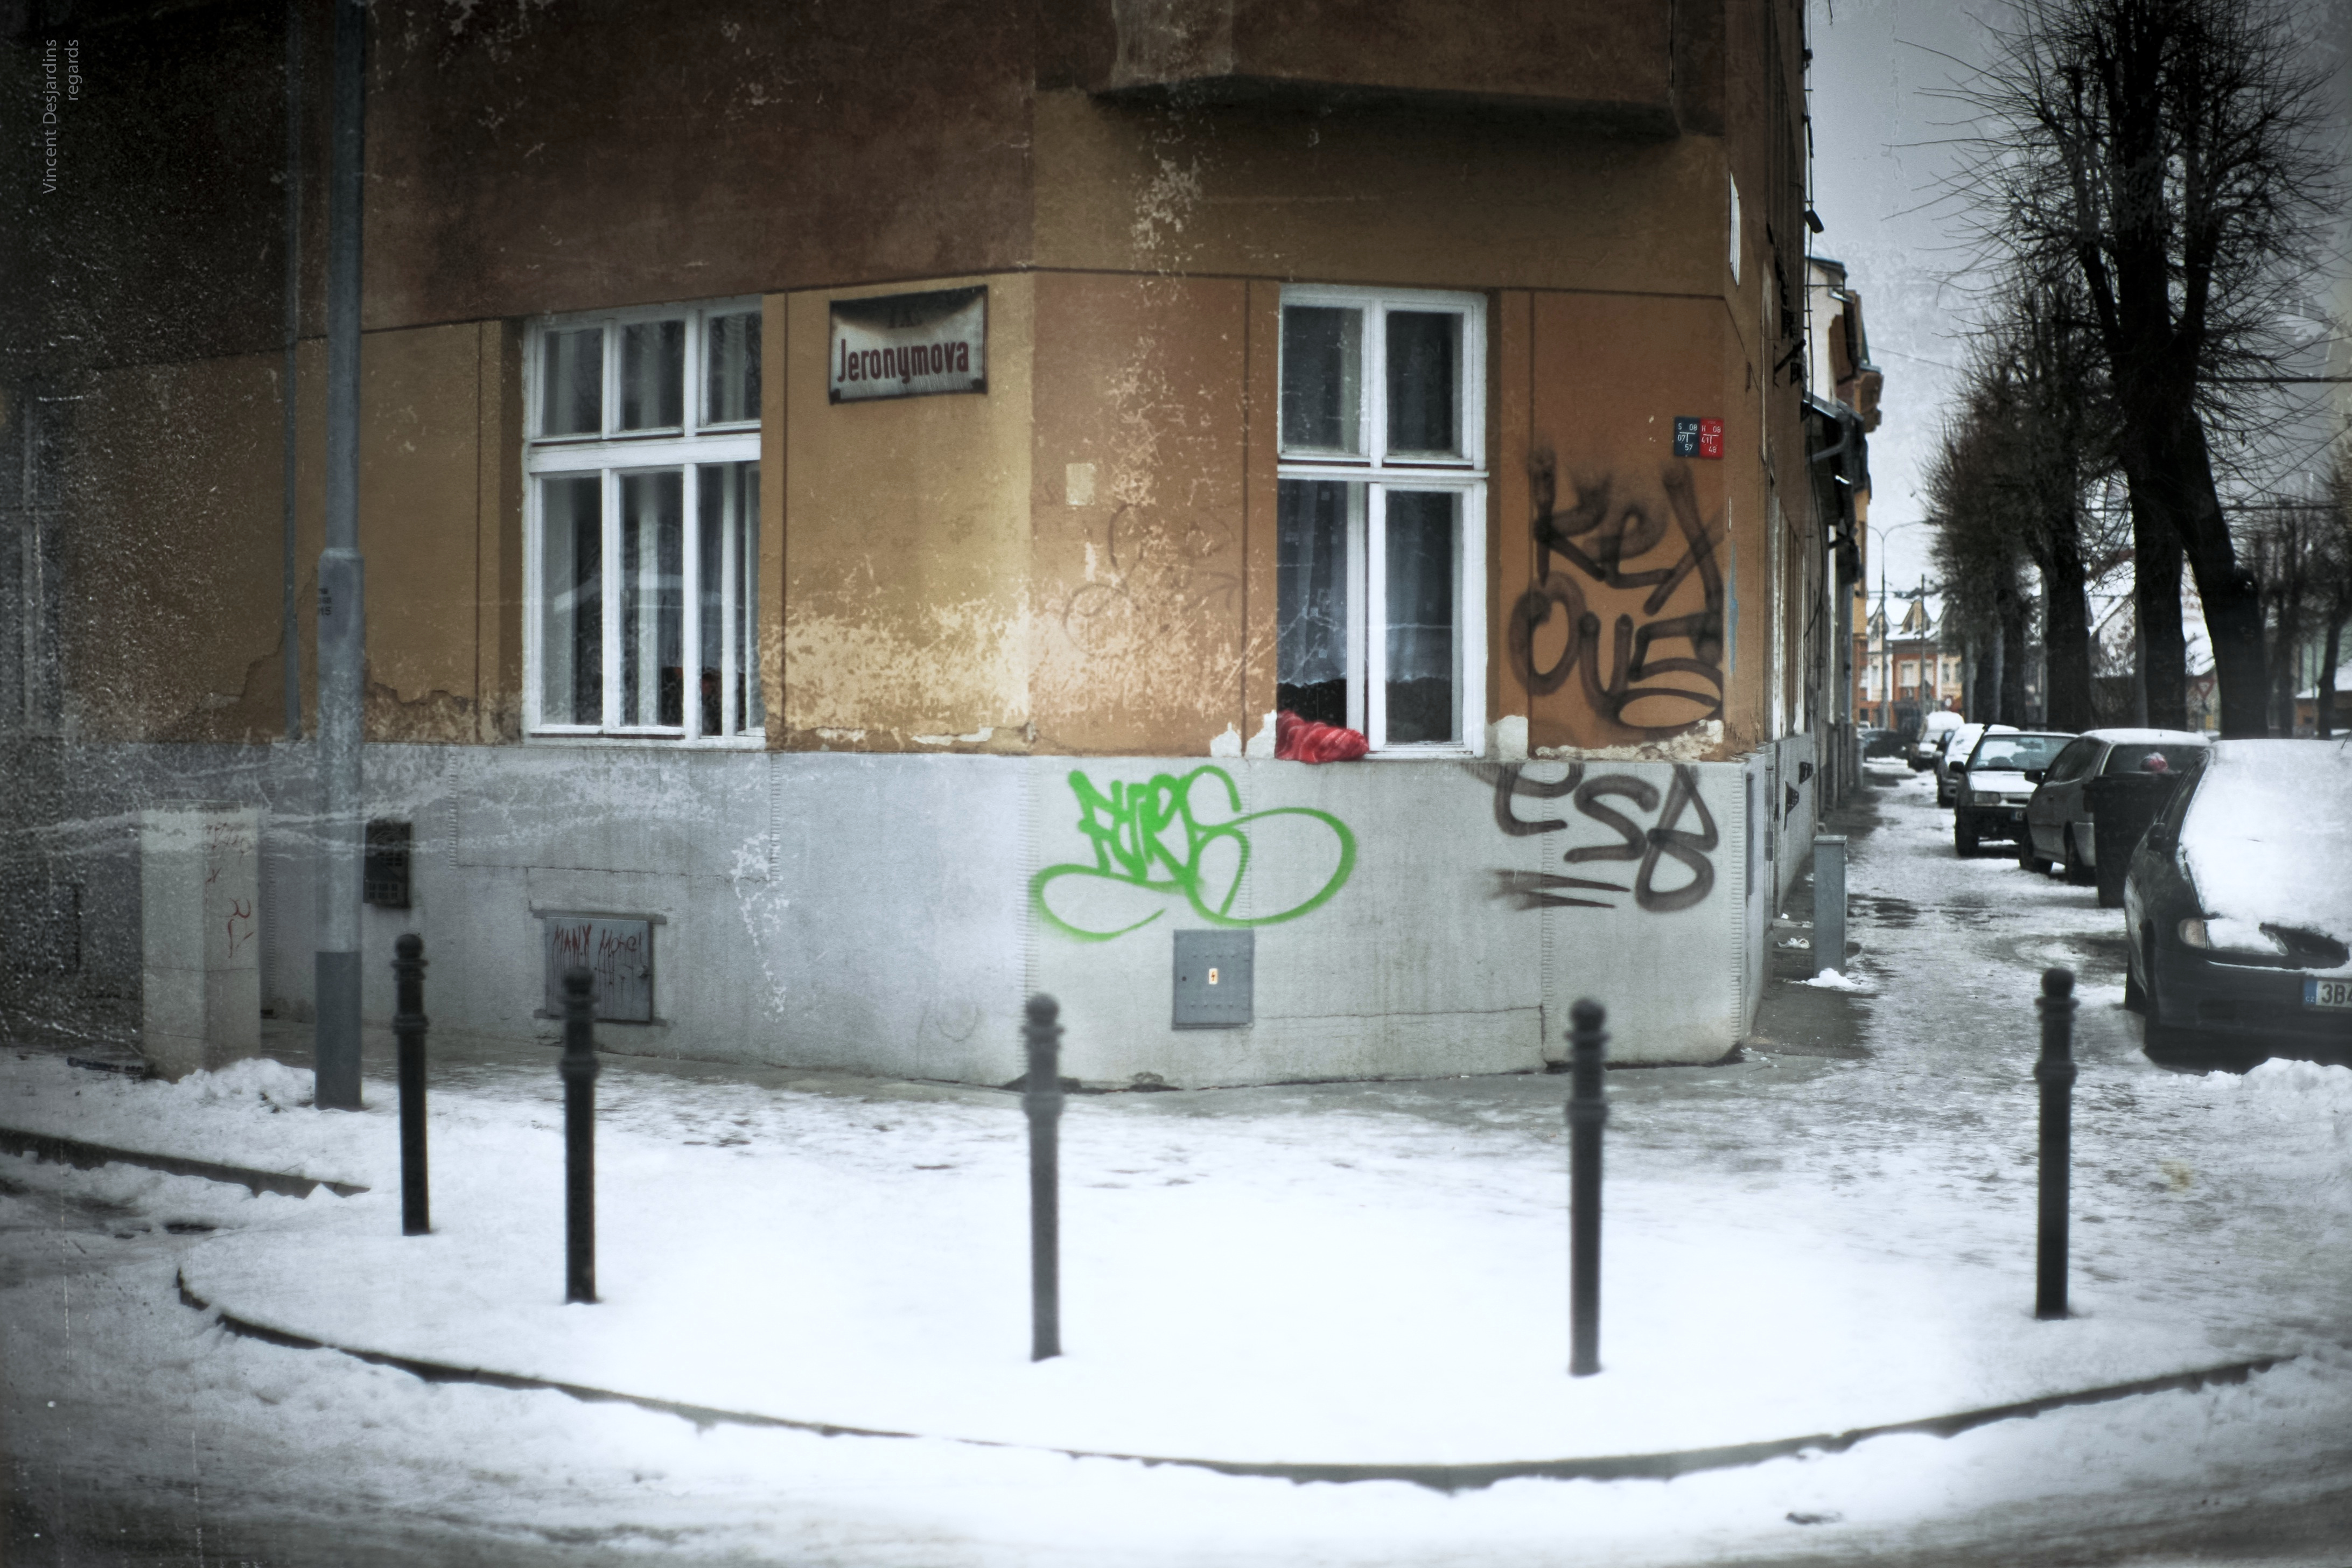
landscape, snow, winter, road, street, suburb, canon, weather, season, art, neige, 50mm, czechrepublic, now, blizzard, urbanlandscape, brno, ceskarepublika, ville, canon5d, brnn, ef50mmf12lusm, rpubliquetchque, moravia, moravie, moraviedusud, southmoravianregion, banlieue, vorort, urban area